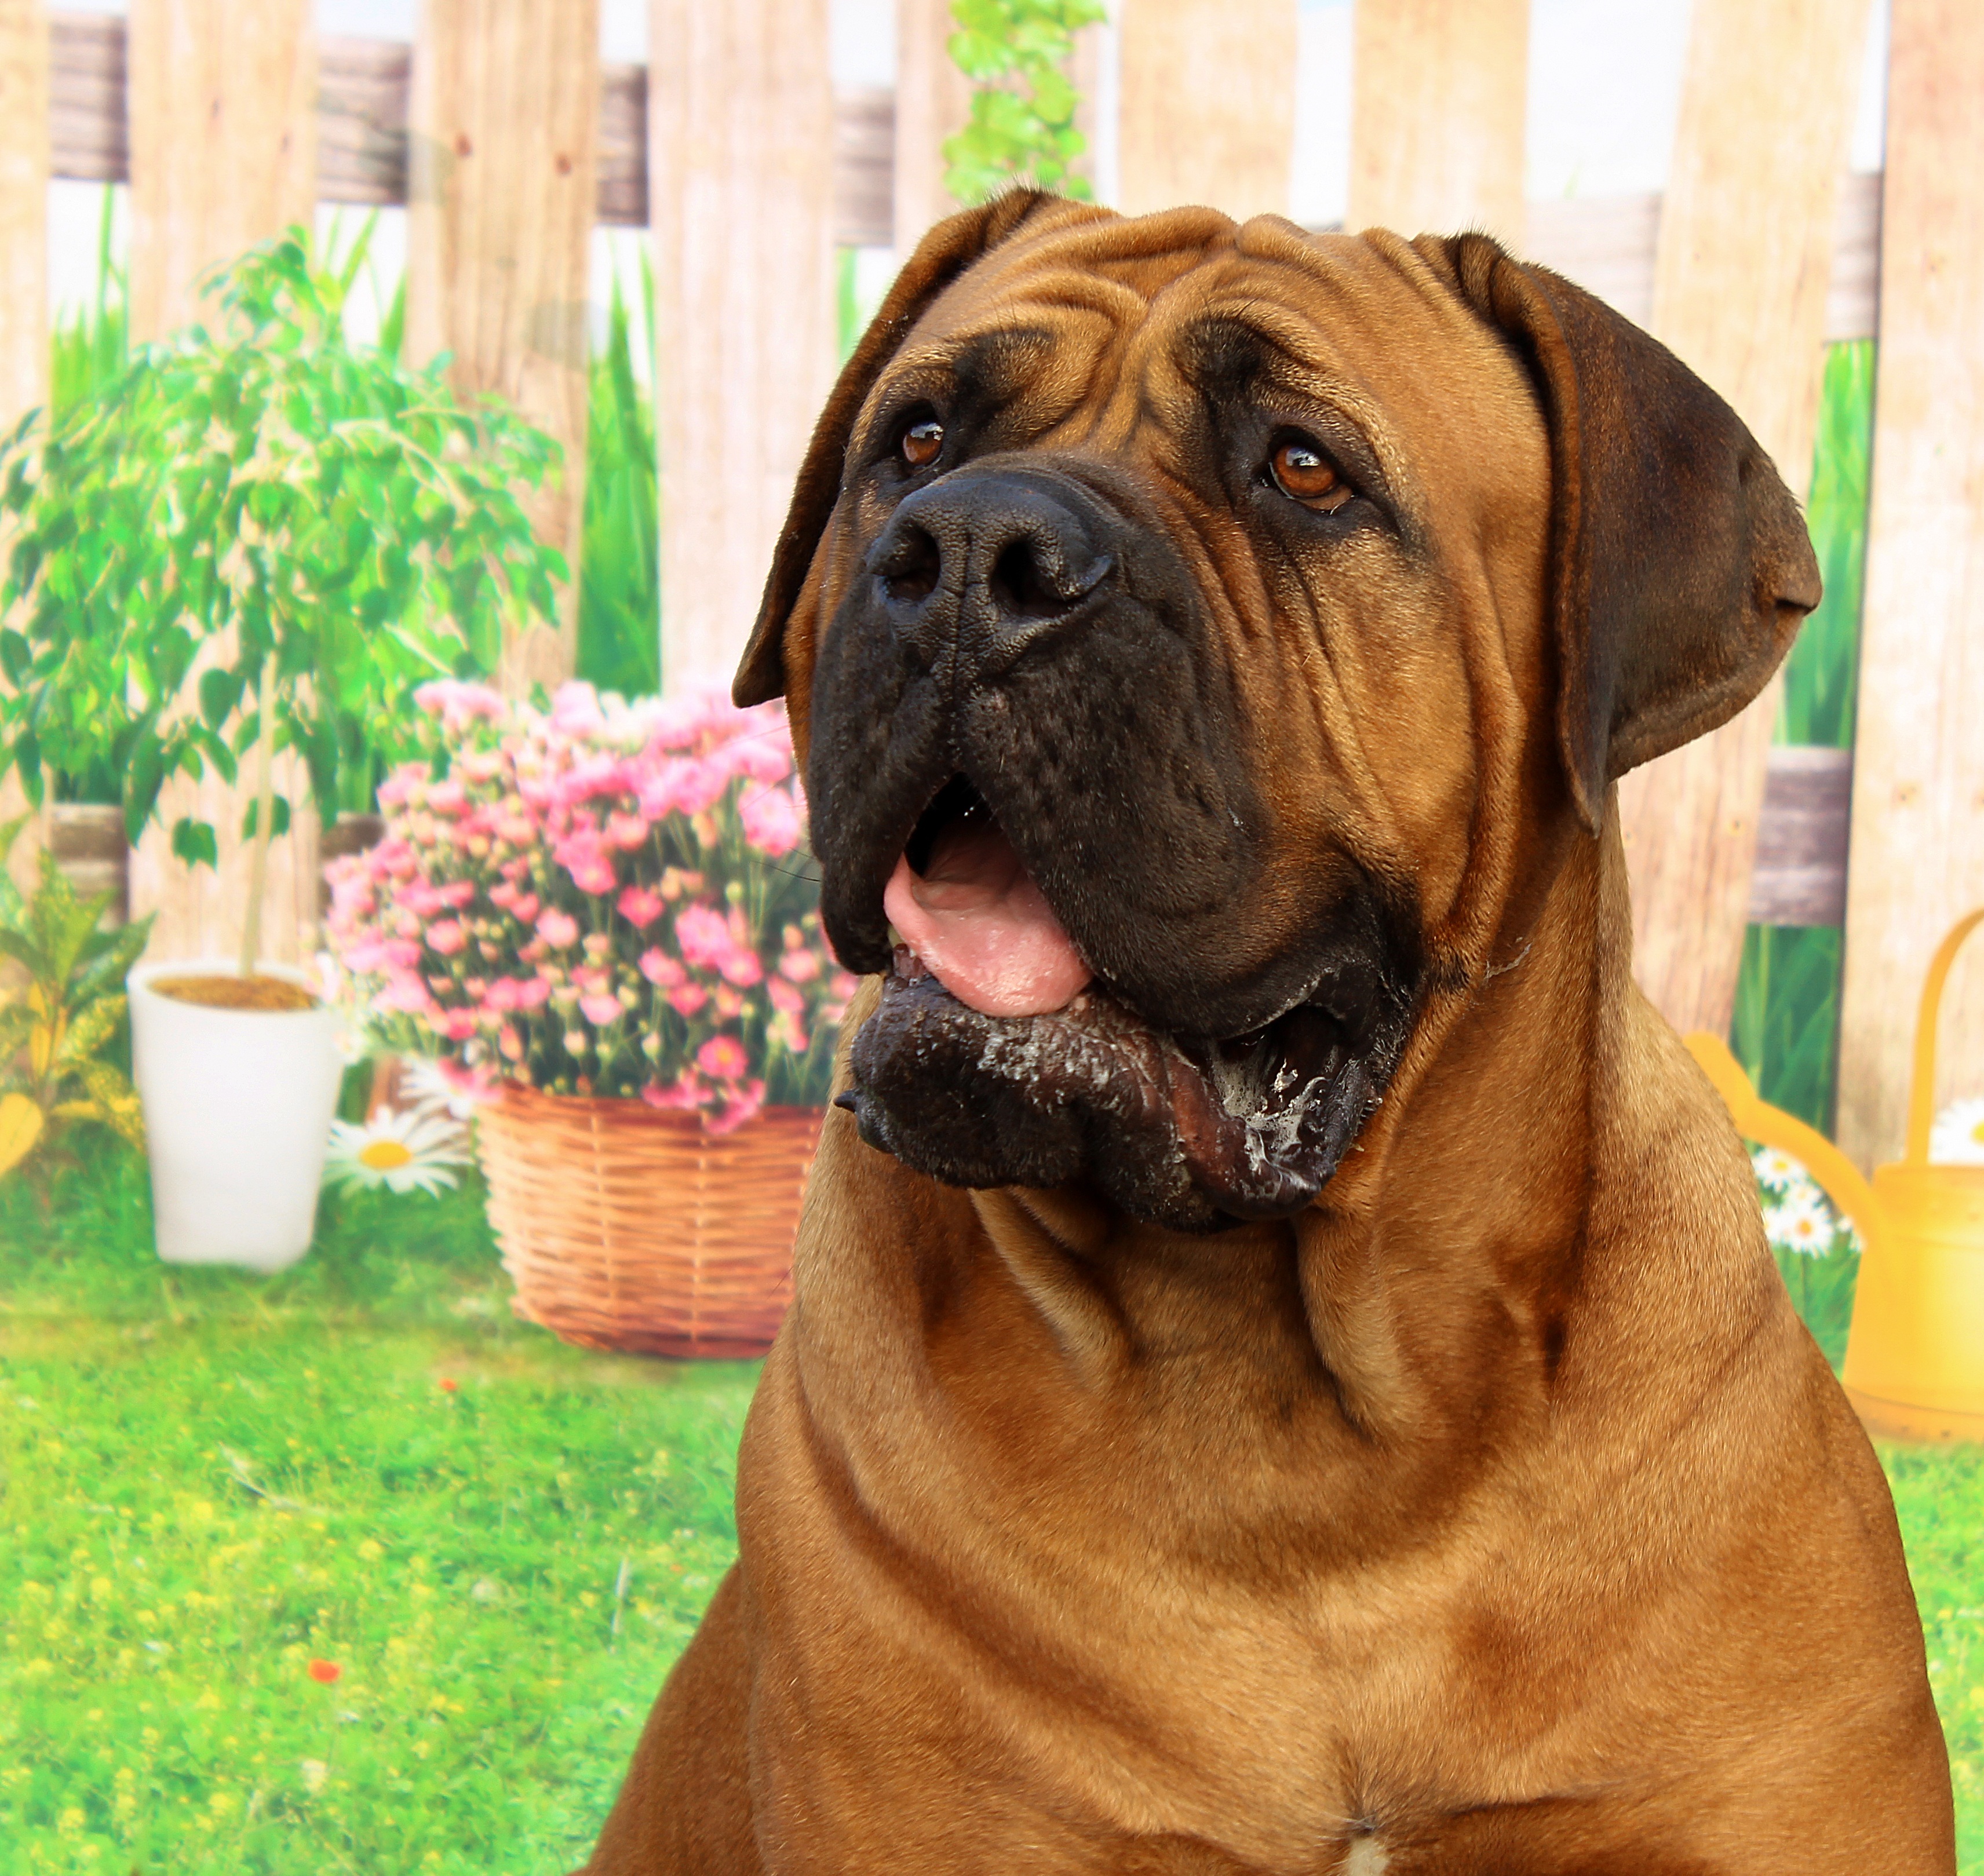
nature, white, seating, home, puppy, dog, animal, cute, pet, portrait, young, small, studio, brown, mammal, child, bulldog, thoroughbred, de, french, background, happy, lovely, newborn, vertebrate, funny, bordeaux, big, nice, adorable, rare, dog breed, wrinkled, guard dog, mastiffs, family tree, mastiff, are you looking for, bullmastiff, boerboel, dogue de bordeaux, dog like mammal, carnivoran, dog crossbreeds, tosa, broholmer, american mastiff